Ellen White (footballer)

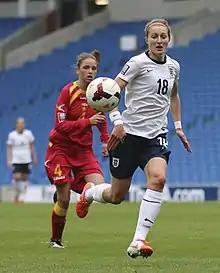
White (right) playing for England against Montenegro in April 2014.

White left Notts County in 2017 and signed for Birmingham City after her contract had expired. Despite being offered a new contract by Notts County, White made the move to the West Midlands, which seemed even more prudent after the latter were disbanded. White scored the winning penalty against Chelsea to take Birmingham to the 2017 FA Women's Cup Final where they were defeated 4–1 by Manchester City. During the FA WSL Spring Series, White scored two goals in four appearances. Birmingham City finished in seventh place. During the 2017–18 season, her 15 goals in 14 matches ranked first in the league. She scored a game-winning brace against Bristol City on 28 March and a hat-trick against Arsenal on 29 April securing the club's 3–0 win. Birmingham City finished in fifth place during the regular season. During the 2018–19 season, White scored six goals in eight appearances. On 17 April 2019, she scored a brace against Everton lifting Birmingham City to a 3–1 win. On 28 April, she scored a game-winning brace against Liverpool. Birmingham City finished in fourth place during the regular season with a record.